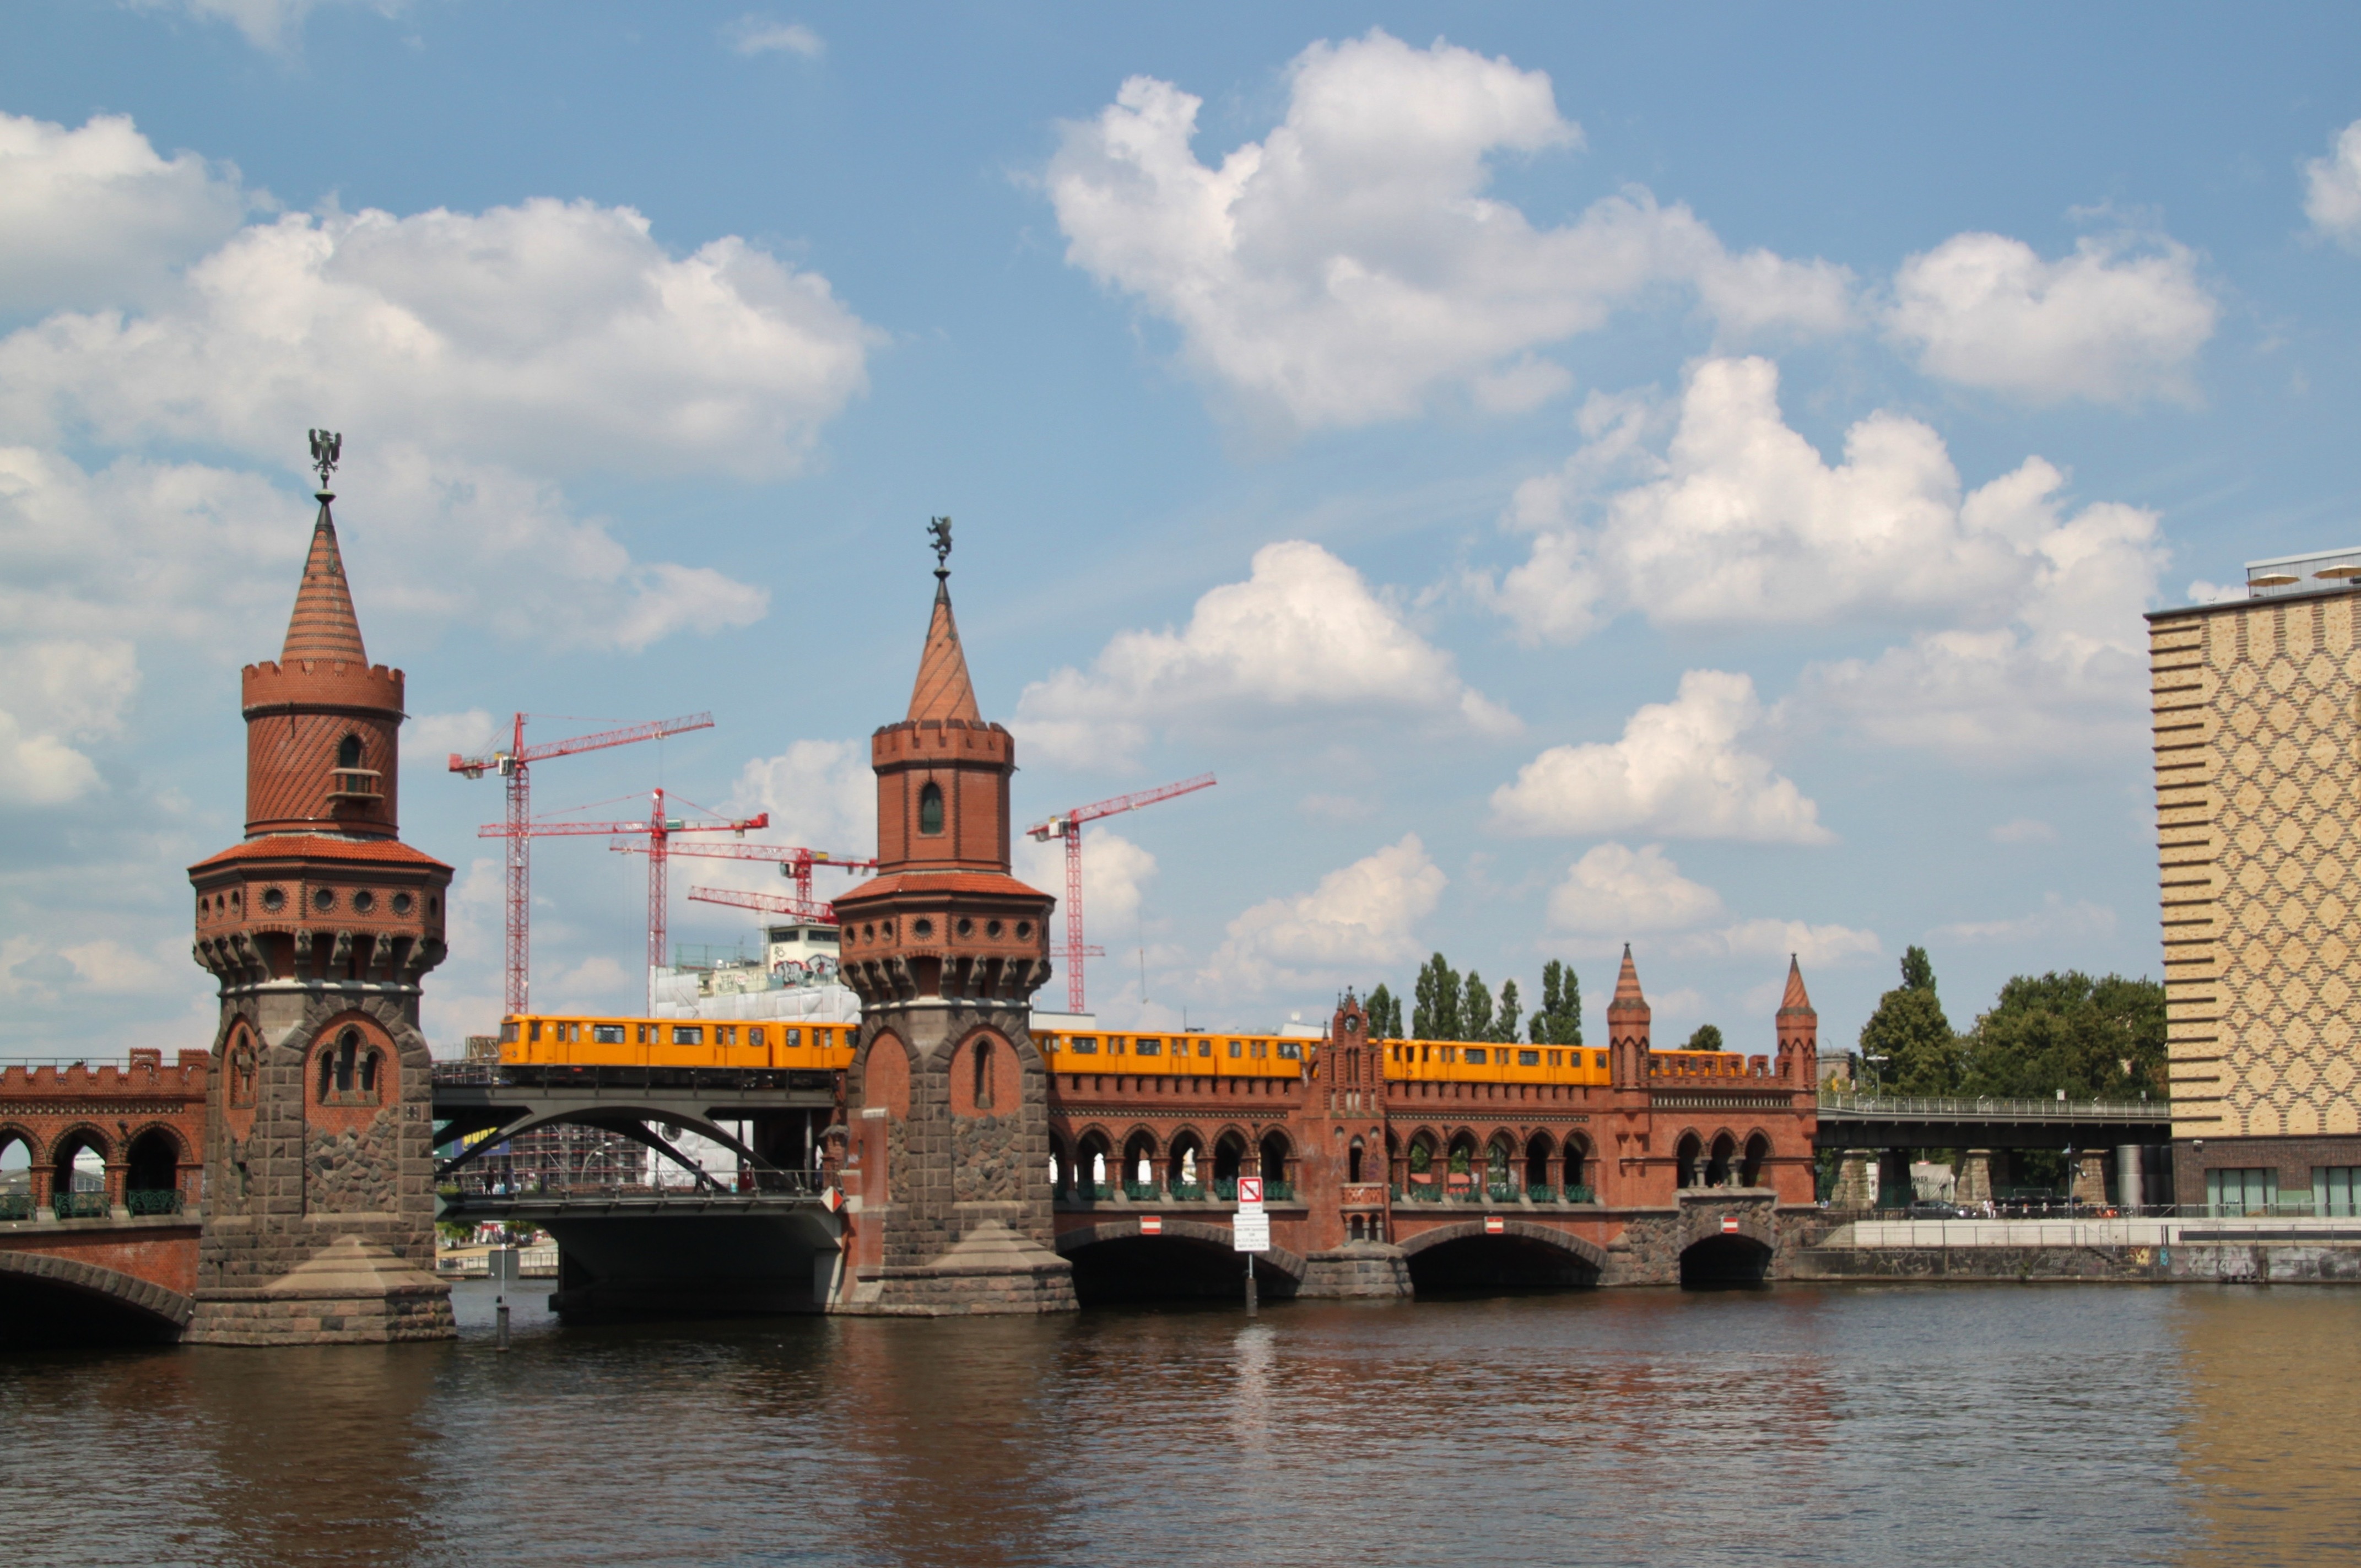
architecture, bridge, building, palace, city, river, monument, cityscape, summer, landmark, tourism, waterway, place of worship, capital, district, towers, germany, berlin, cranes, crane, spree, clouded sky, s bahn, construction cranes, tours, historic preservation, s bahn bridge, oberbaumbr cke